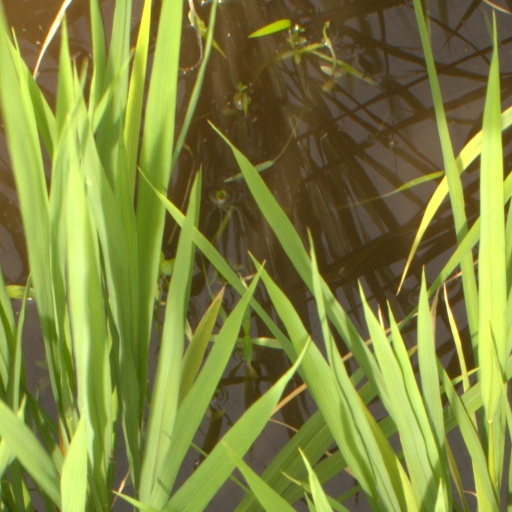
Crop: rice